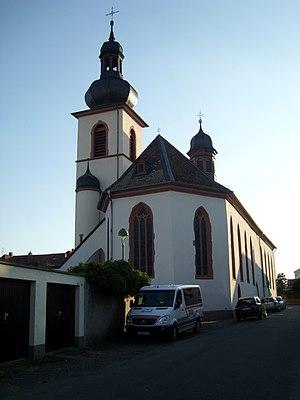
Hochheim est un des treize faubourgs de Worms, situé dans le nord-est du centre.